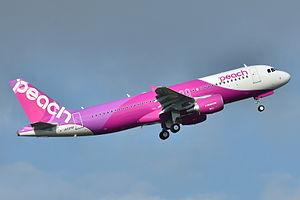
Peach Aviation est une compagnie aérienne à bas prix Japonaise. Son siège se situe au cinquième étage de Kensetsu-to, à l'Aéroport international du Kansai dans la ville d'Izumisano, Préfecture d'Osaka.